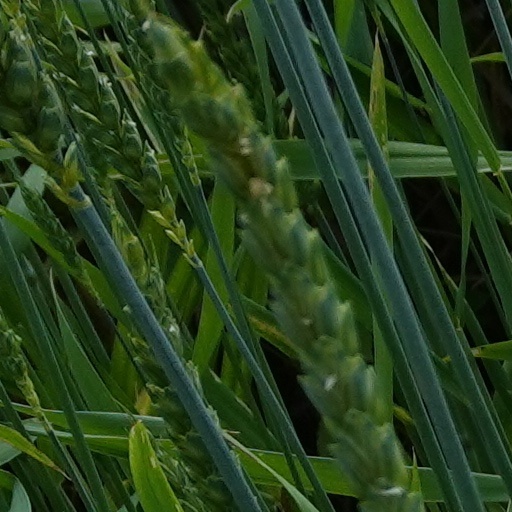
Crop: wheat